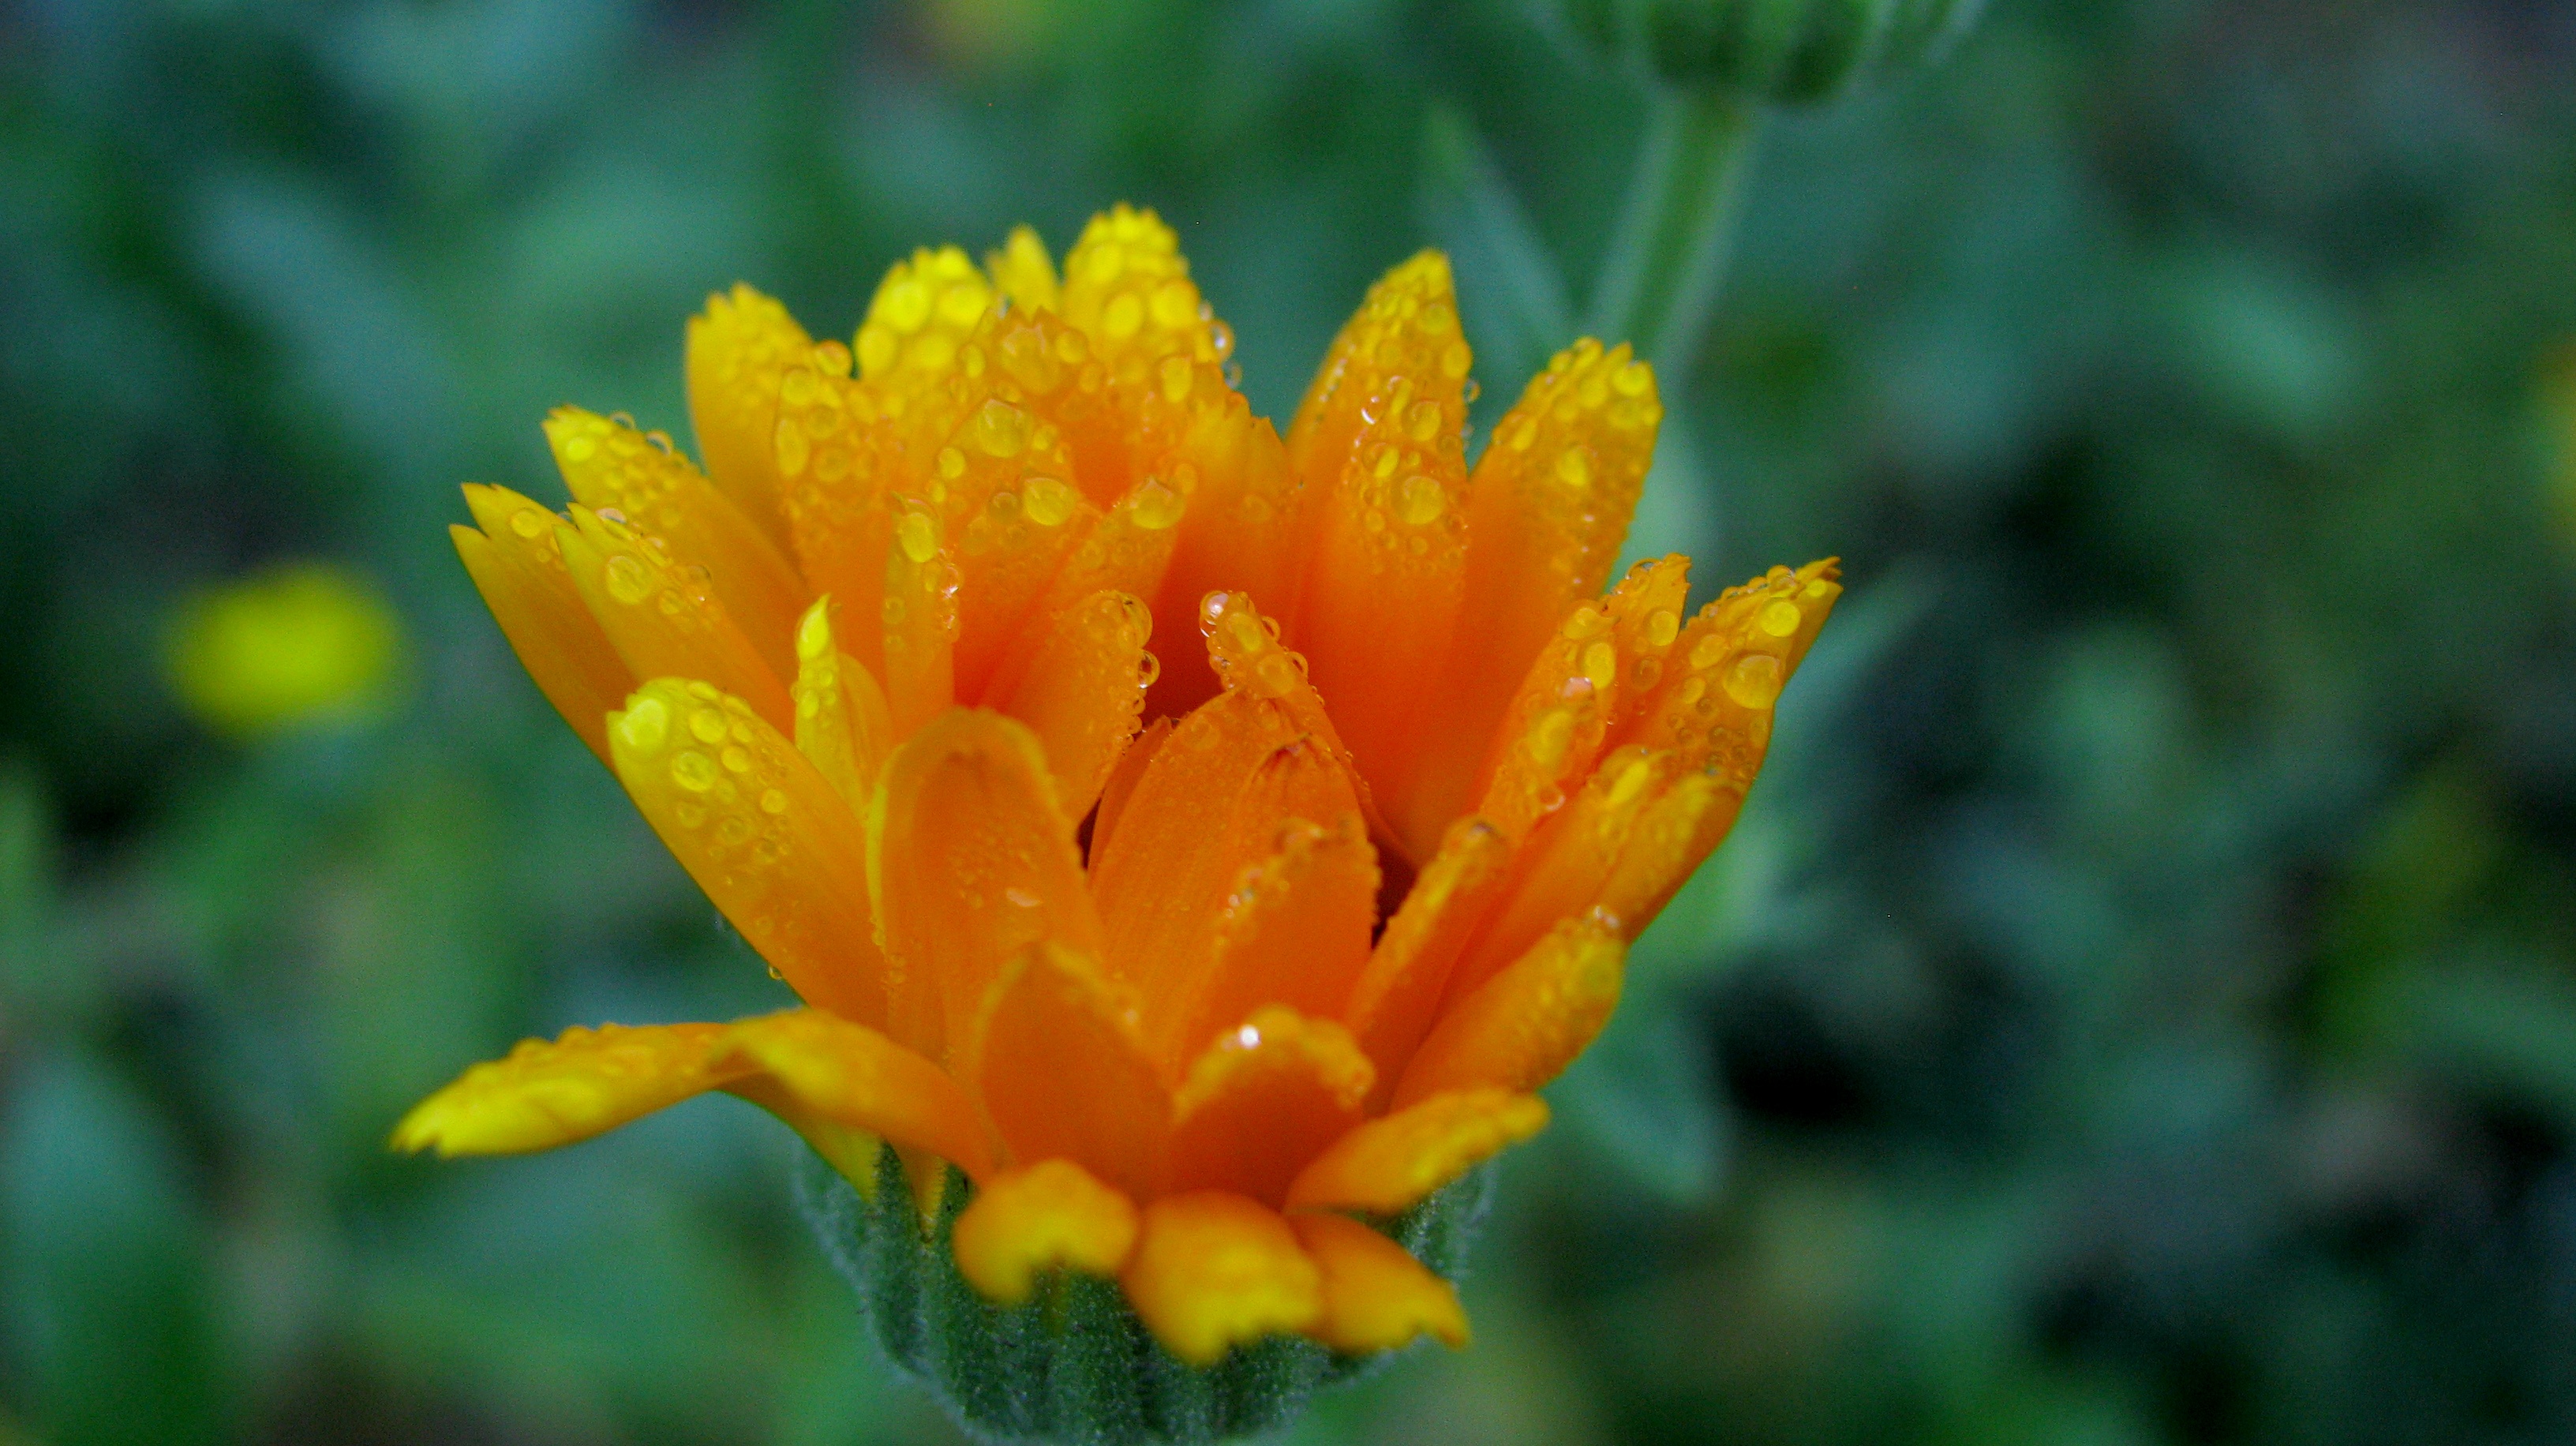
nature, plant, flower, petal, herb, botany, yellow, flora, wildflower, macro photography, flowering plant, calendula, land plant